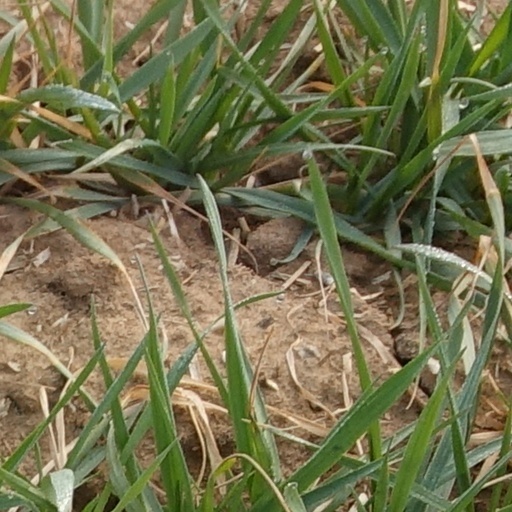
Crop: wheat